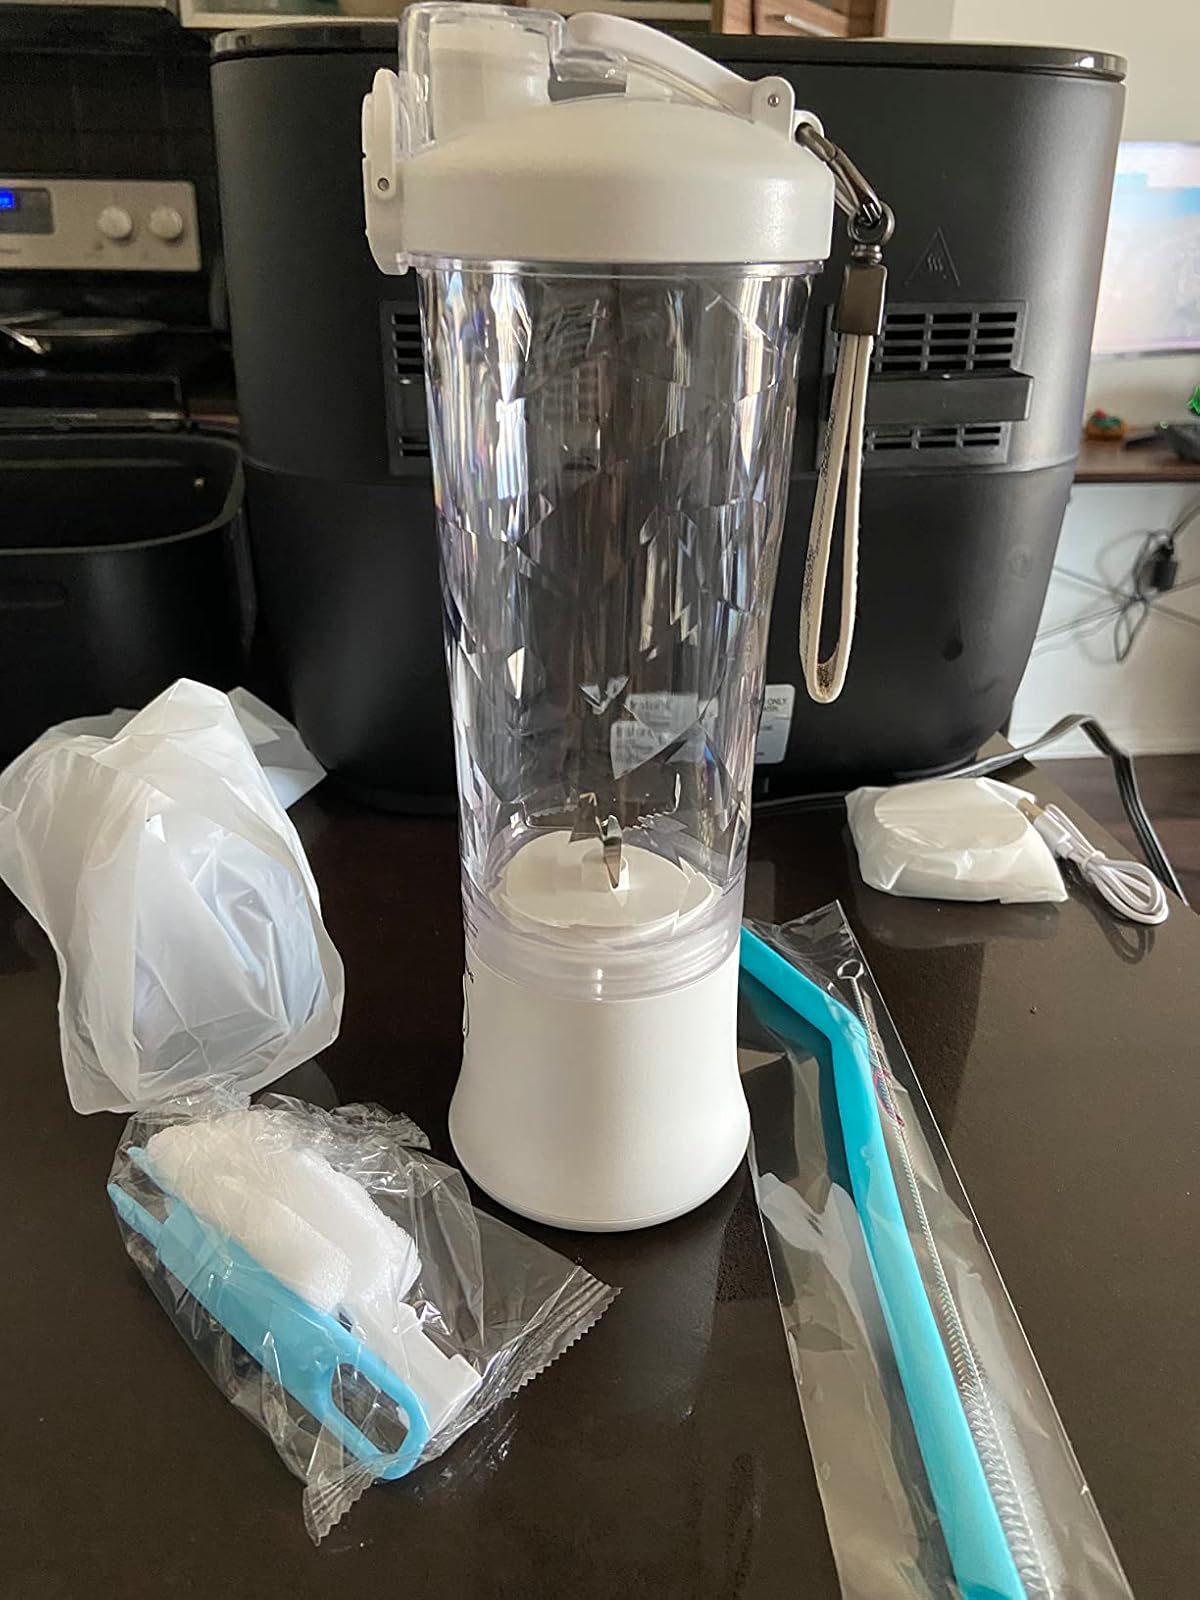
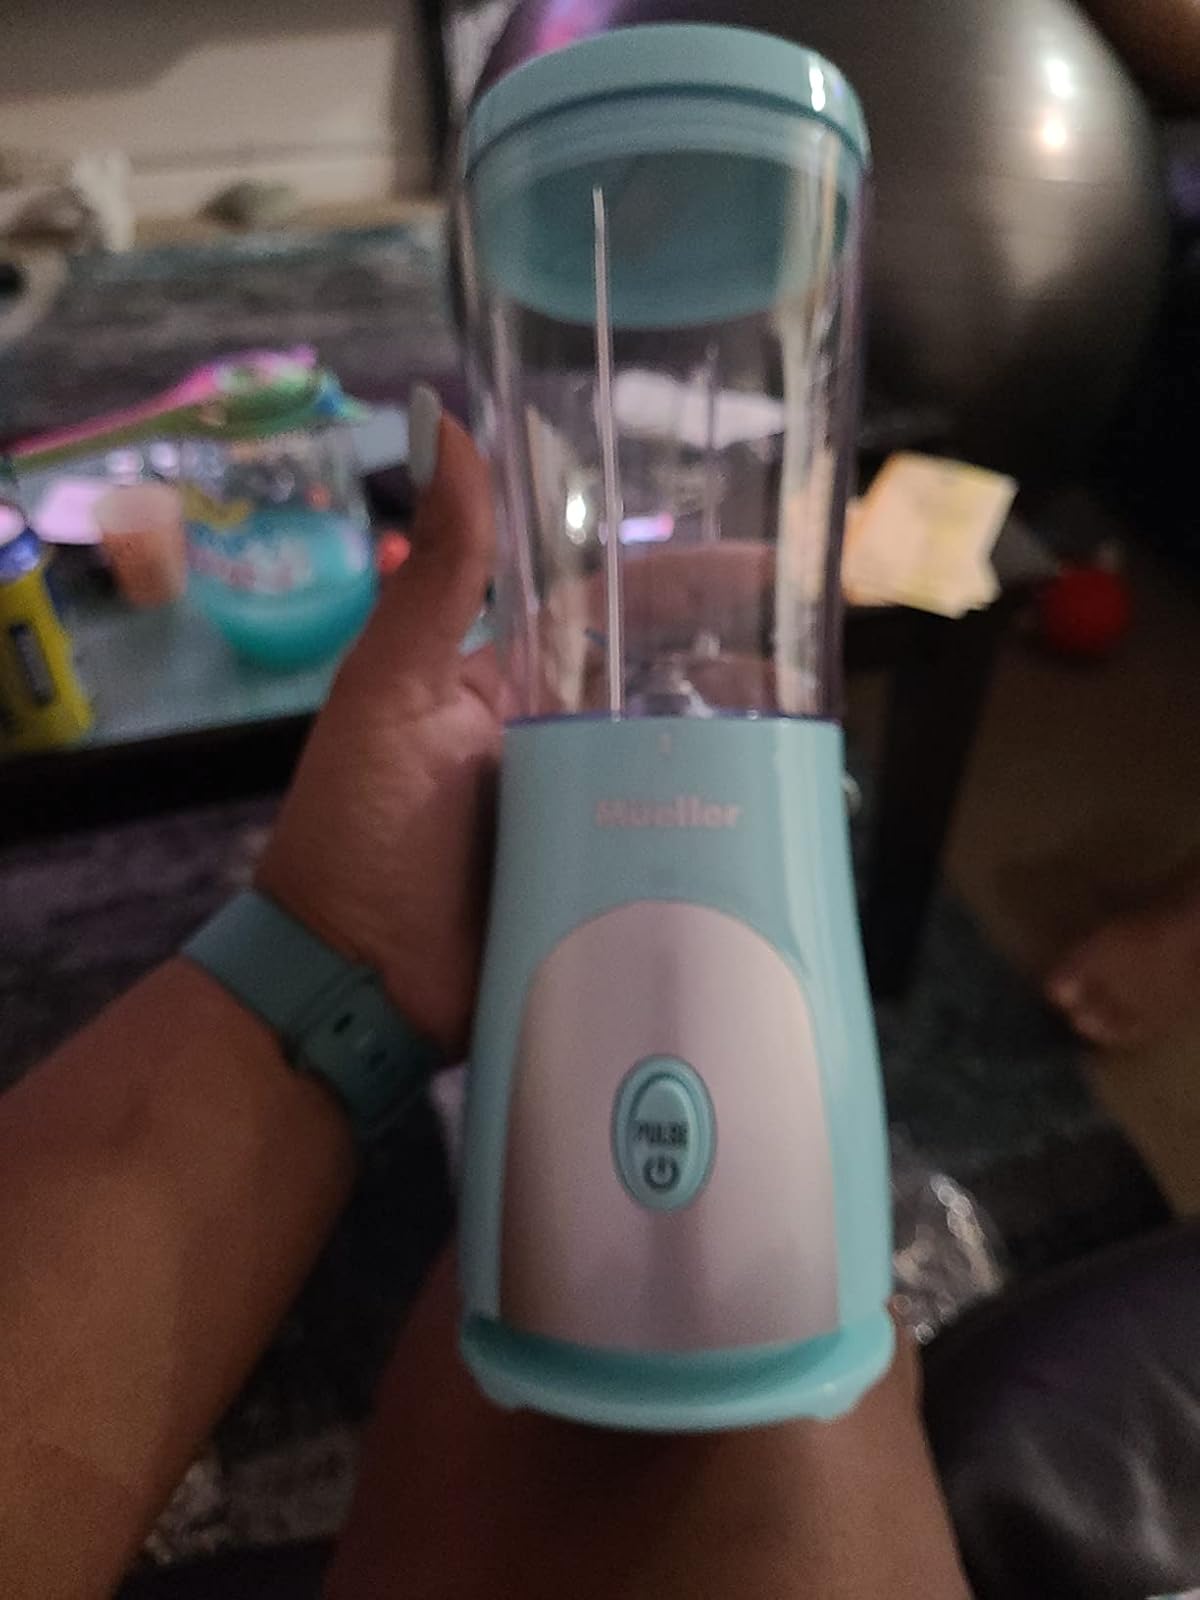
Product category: items_blender
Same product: no